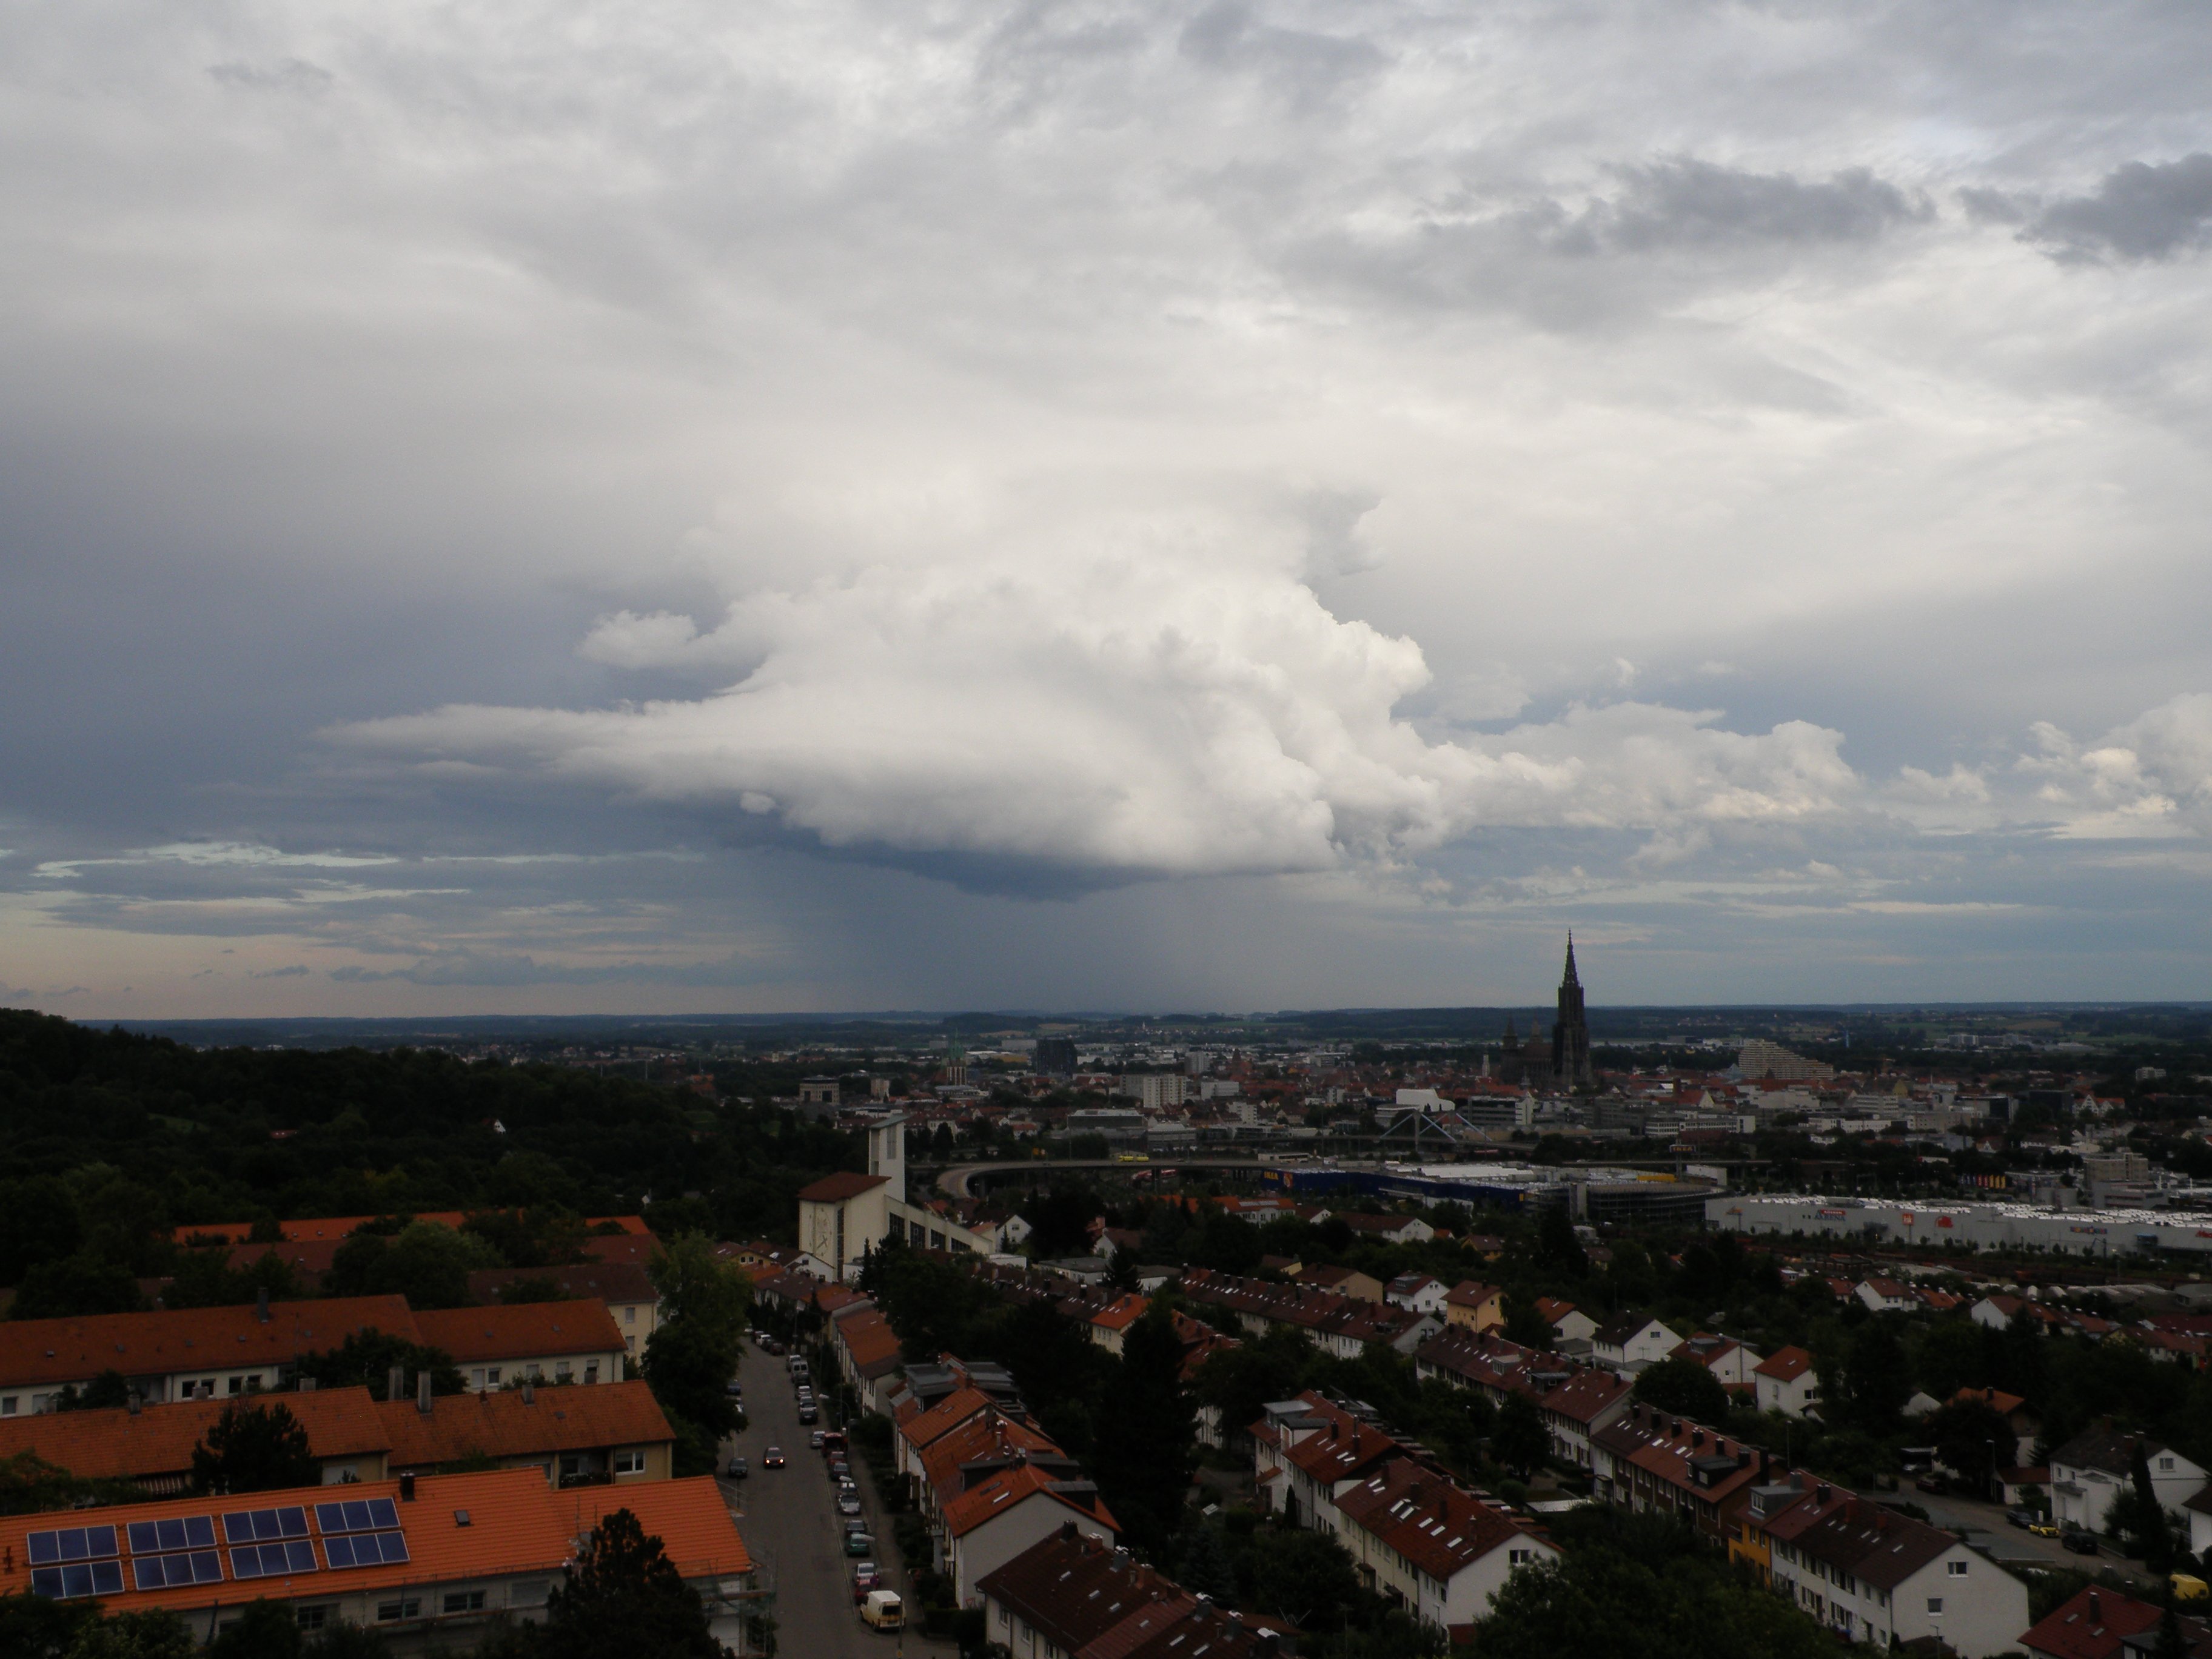
horizon, cloud, sky, skyline, city, cityscape, panorama, dusk, evening, weather, thunderstorm, outlook, ulm, aerial photography, munster, atmosphere of earth